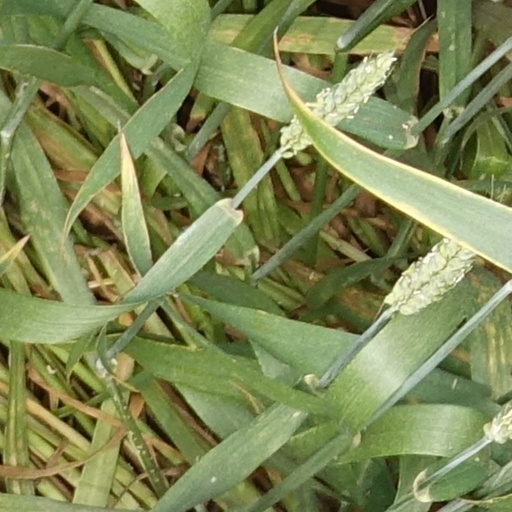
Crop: wheat